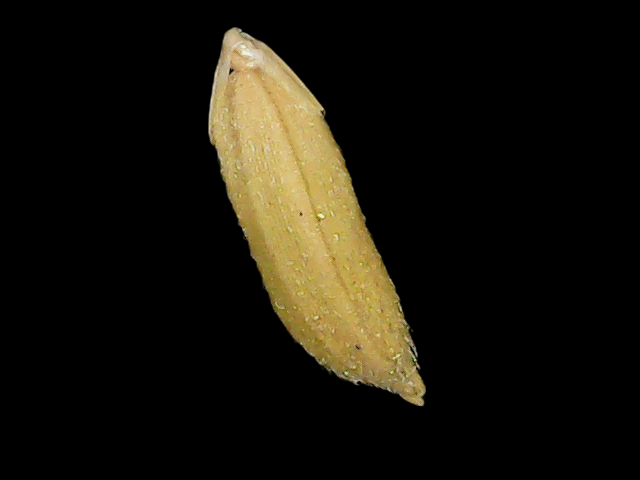
Rice variety: Binadhan17